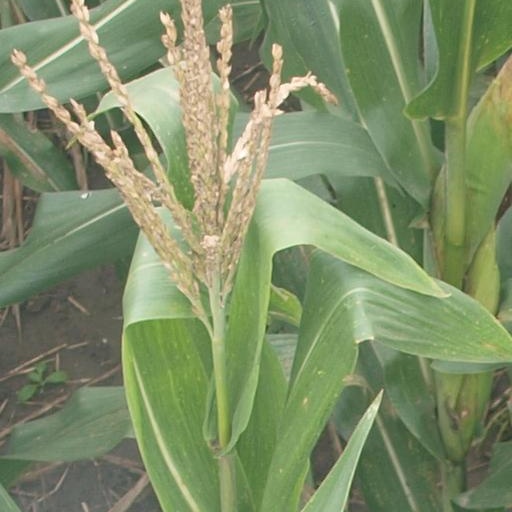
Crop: maize; corn